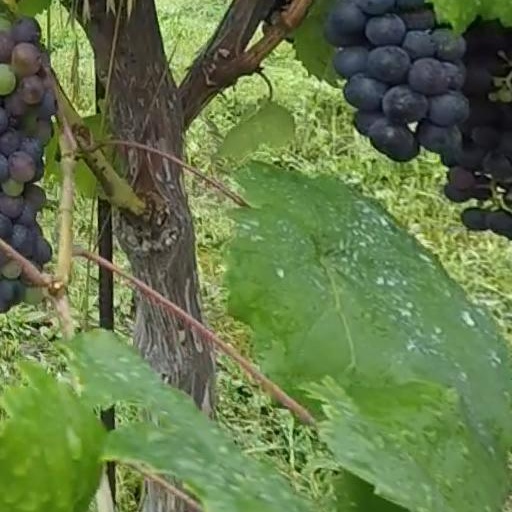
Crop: grape